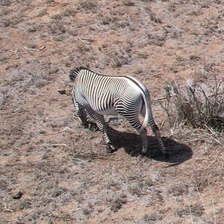
Pose orientation: left